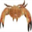
Label: cra